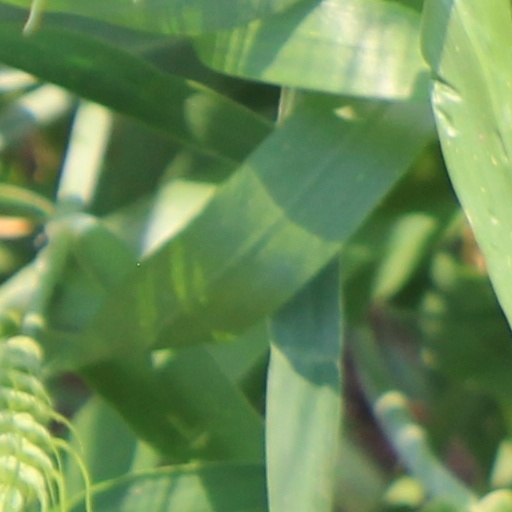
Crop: wheat